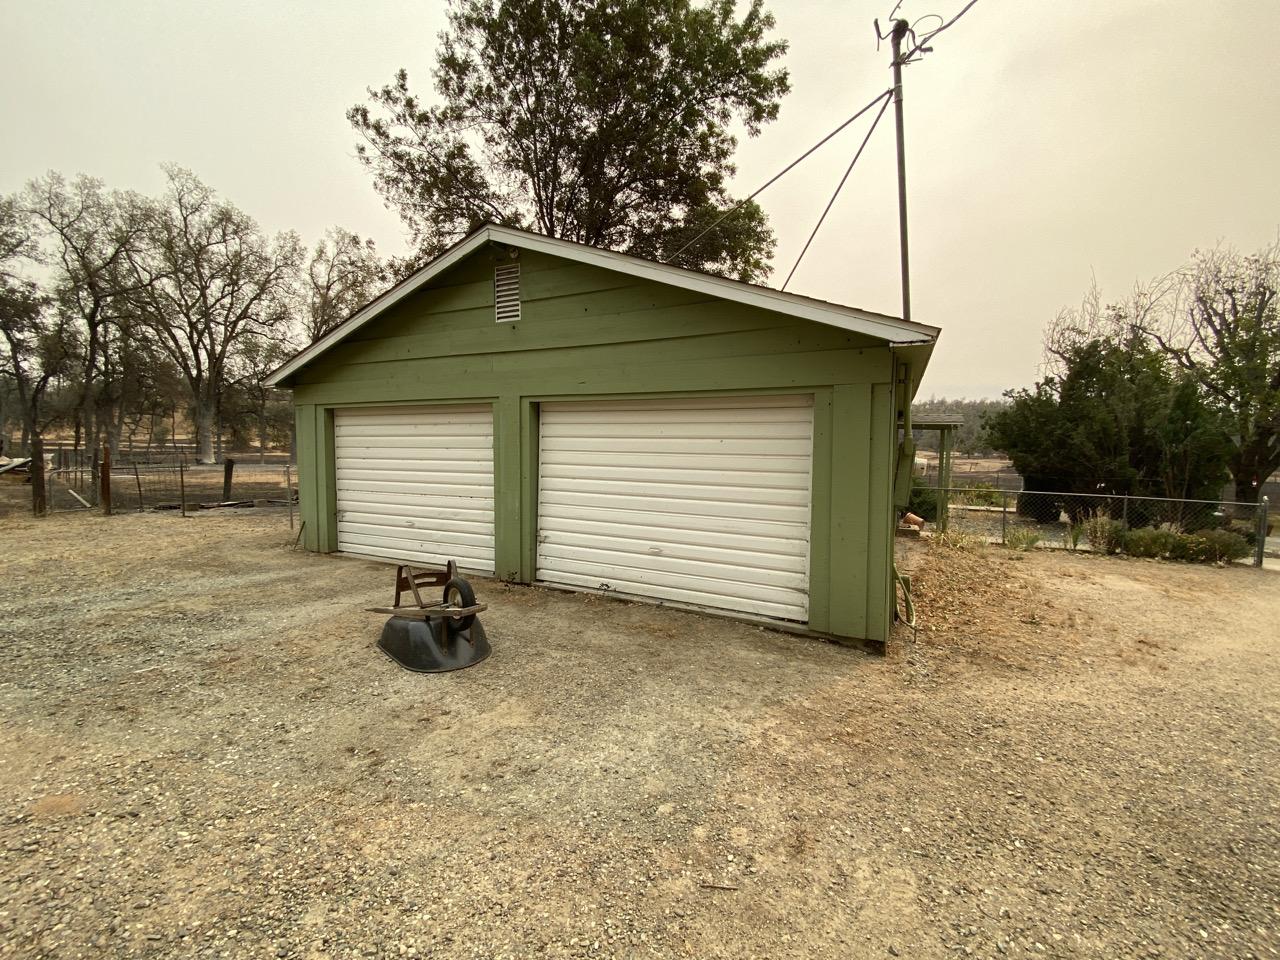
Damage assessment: no_damage